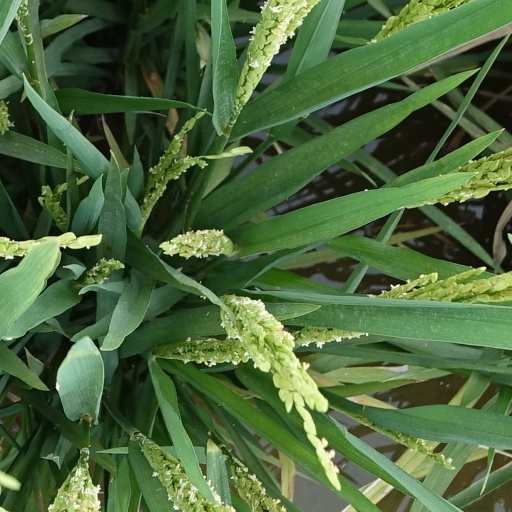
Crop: rice